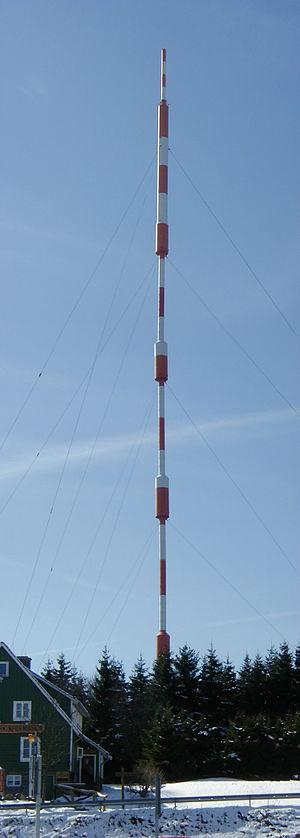
Torfhaus est un hameau en Allemagne qui fait partie de la commune de Clausthal-Zellerfeld dans l'arrondissement de Goslar en Basse-Saxe. Situé dans le Haut-Harz à une altitude de 800 m s. m., c'est la place peuplée la plus haute de Basse-Saxe.